Beaulieu Abbey

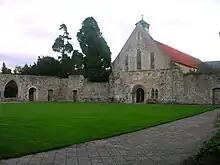
The cloister and the refectory

Beaulieu Abbey was the sole religious foundation of King John. The legend of this event, first told in a Kirkstall chartulary, is related by the antiquarian William Dugdale, who incorrectly suggested that "King John being offended with the Cistercian order in England, and the Abbots of that Order coming to him to reconcile themselves, he caused them to be trod under his Horses Feet, for which Action being terrified in a Dream, he built and bestowed the Abby of Beau-lieu in Newforest for 30 monks of that order." The legend was repeated in a later work by the topographer Thomas Cox. Modern re-tellings of the king's "babbling dream" state that he dreamed of being scourged with rods and thongs by the abbots he had commanded be trampled and he awoke to find his body still ached from the blows in his dream. The king is said to have taken great interest in the construction of the abbey and even to have expressed a desire to be entombed beneath the high altar.